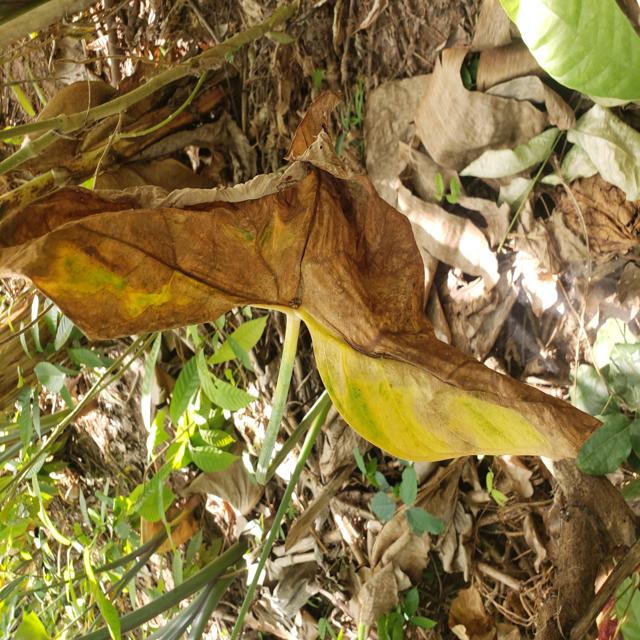
Label: Late_Blight